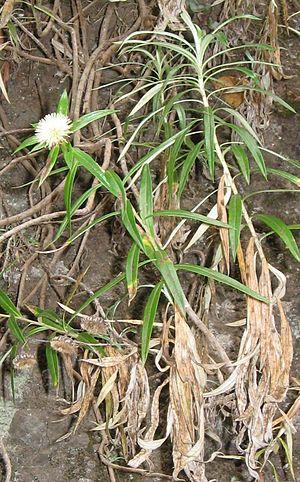
Carlina falcata = Carlina salicifolia(Endémique de La Palma)